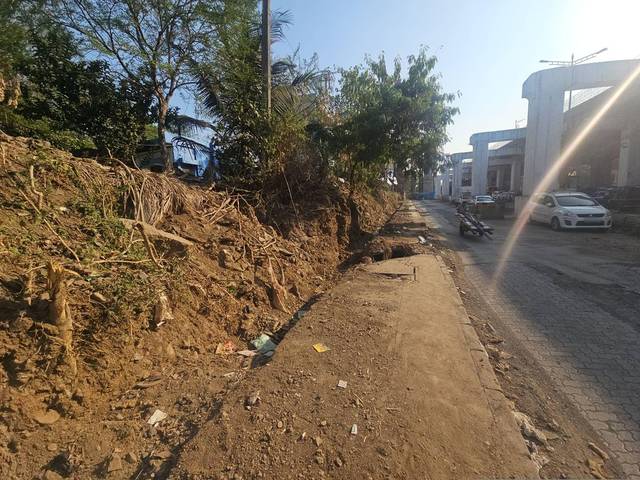
Region: India
Coordinates: 19.076, 72.847